Flip Mark

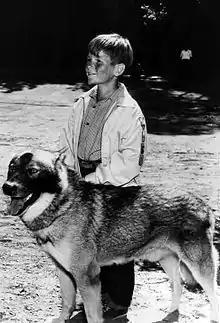
Mark in "Guestward, Ho!", 1961

Flip Mark (born December 22, 1948) is an American film and television actor. He is known for playing the role of Brook Hooten in the American sitcom TV series "Guestward, Ho!".